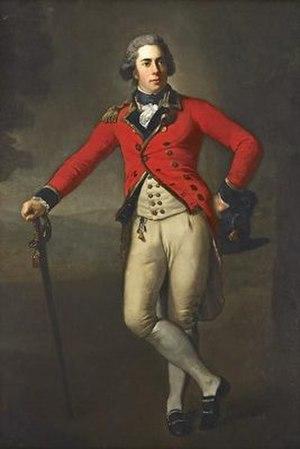
La frise du Parthénon ou « frise des Panathénées » est une frise ionique en marbre du Pentélique de 160 mètres de long représentant 378 figures humaines et 245 animaux. Elle entourait le sékos du Parthénon sur l'Acropole d'Athènes. Si elle a été réalisée par plusieurs artistes, elle fut sculptée très probablement sous la direction de Phidias entre 442 et 438 av. J.-C.
Mary Nisbet dite Lady Elgin, première épouse du diplomate Thomas Bruce, 7ᵉ comte d'Elgin était une femme de lettres britannique.
Joseph Dacre Carlyle, né à Carlisle le 4 juin 1758 et mort à Newcastle upon Tyne le 12 avril 1804, est un orientaliste anglais.
Les métopes du Parthénon sont un ensemble de quatre-vingt-douze plaques sculptées carrées en marbre du Pentélique originellement situées au-dessus des colonnes du péristyle du Parthénon, sur l'Acropole d'Athènes. Si elles ont été réalisées par plusieurs artistes, le maître d'œuvre fut certainement Phidias. Elles furent sculptées entre 447 ou 446 av. J.-C. et au plus tard 438 av. J.-C., avec 442 av. J.-C. comme date probable d'achèvement. Elles sont pour la plupart très endommagées. Le plus souvent, il n'y a que deux personnages par métope.